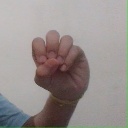
अक्षर: उ